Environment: real
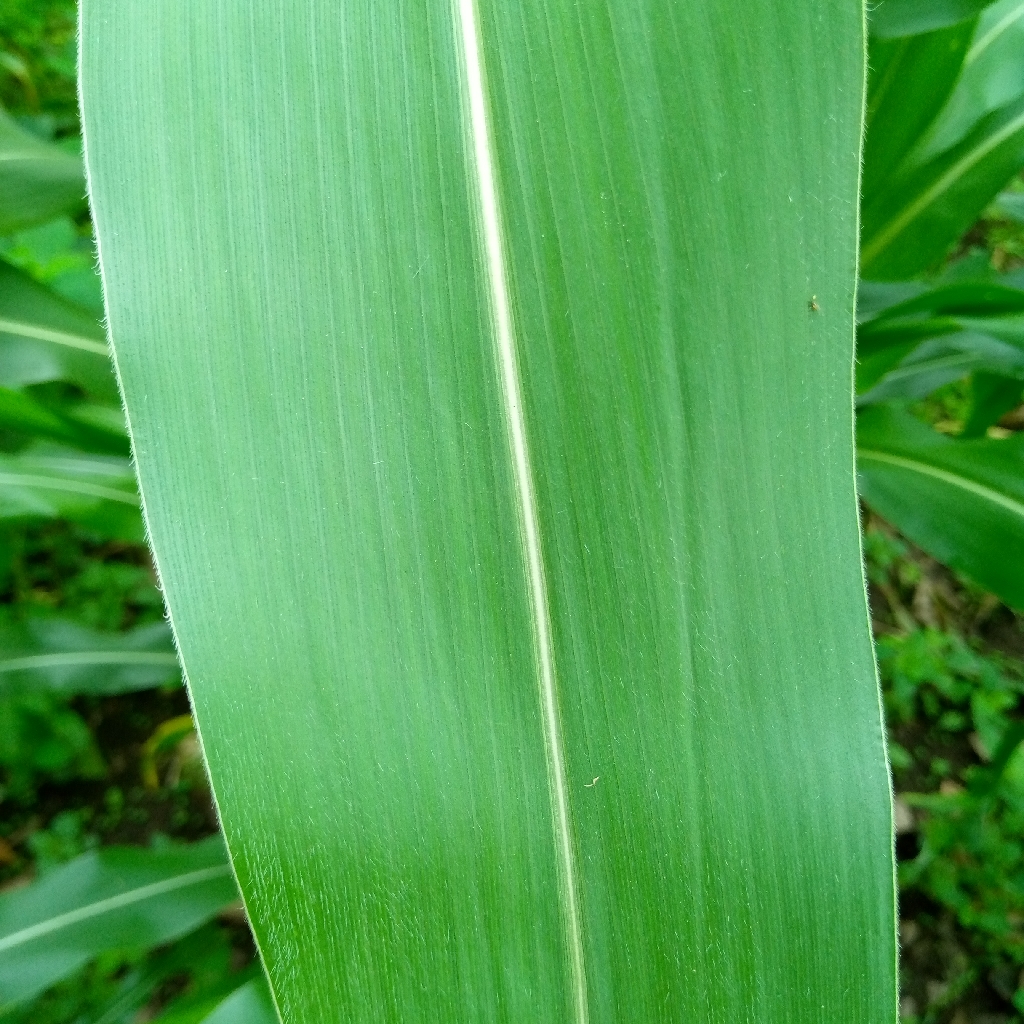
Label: healthy